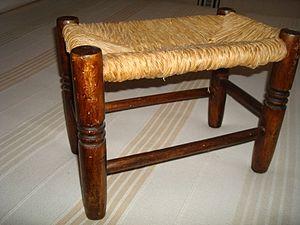
Petit tabouret paillé
Le paillage ou empaillage consiste à utiliser de la paille ou tout autre matériau pour confectionner une partie, généralement l’assise, de certains sièges. Le rempaillage est le remplacement de cette garniture originelle.
Un tabouret est un siège à trois ou quatre pieds, généralement sans dossier et sans bras. Des tabourets spéciaux existent pour les pianistes, de même que pour différents métiers ou activités. Certains modèles destinés à la traite des vaches, par exemple, ne sont pourvus que d'un ou deux pieds. Il existe un type de tabourets spécialement prévus pour s'asseoir à un bar, avec des pieds inhabituellement longs, pour pouvoir atteindre la hauteur du comptoir.